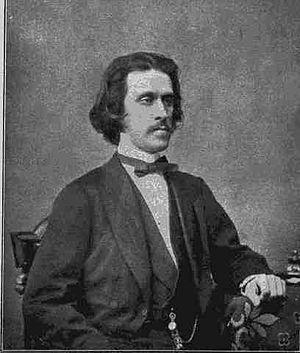
Josef Strauss, surnommé Pepi par ses proches, est un compositeur autrichien né à Vienne le 20 août 1827 et mort à Vienne le 22 juillet 1870.
7 janvier : Olivo e Pasquale, opéra, musique de Gaetano Donizetti, livret de Jacopo Ferretti, créé au Teatro Valle de Rome.